Thurlton

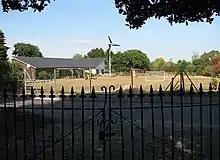
Wind turbine at Thurlton Primary School

Thurlton is home to the Great Goliath Mill, a brick built windmill. The village has basic amenities, including a pub, shop and post office. Thurlton Primary School has about 100 pupils, including a ‘classroom of the future’ extension, complete with a wind turbine.